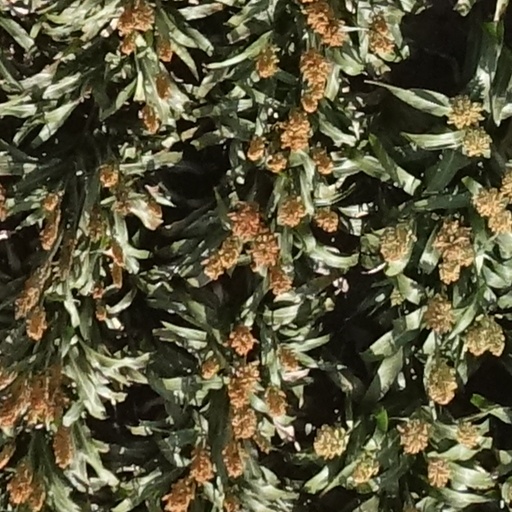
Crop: sorghum